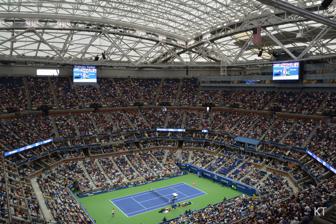
Building: Arthur Ashe Stadium
Country: United States of America
Year built: 1997
Tennis stadium in New York City Arthur Ashe Stadium Interior of the Arthur Ashe Stadium during 2018 US Open Location USTA Billie Jean King National Tennis Center , Flushing, Queens, New York Coordinates 40°44′59.6″N 73°50′49.3″W / 40.749889°N 73.847028°W / 40.749889; -73.847028 Public transit Long Island Rail Road (LIRR) : Port Washington Branch at Mets–Willets Point New York City Subway : ​ trains at Mets–Willets Point Owner USTA Capacity 23,771 Surface Laykold Construction Opened 1997 Renovated 2016 Construction cost $ 254 million ($484 million in 2023 dollars ) Architect Rossetti Architects Tenants US Open ( USTA ) (1997–present) Westminster Kennel Club (2023) Arthur Ashe Stadium is a tennis arena at Flushing Meadows–Corona Park in Queens , New York City. Part of the USTA Billie Jean King National Tennis Center , it is the main stadium of the US Open tennis tournament and has a capacity of 23,771, making it the largest tennis stadium in the world. The stadium is named after Arthur Ashe (1943–1993), winner of the inaugural 1968 US Open, the first in which professionals could compete. The original stadium design, completed in 1997 , had not included a roof.  After suffering successive years of event delays from inclement weather, a new lightweight retractable roof was completed in 2016 . History Seen in 2005 In July 2008, Arthur Ashe Stadium hosted its first professional basketball game played outdoors Arthur Ashe Stadium occupies the site of the United States Pavilion , which was built for the 1964 New York World's Fair and demolished in 1977. The facility, which opened in 1997, replaced Louis Armstrong Stadium as the primary venue for the tournament. It cost $ 254 million to construct, and it originally had 22,547 seats, 90 luxury suites, five restaurants, and a two-level players' lounge, making it by far the largest tennis-only venue in the world . Like the other 32 courts in the facility, it has a DecoTurf cushioned acrylic surface. On August 25, 1997, the stadium opened by hosting the US Open , with Whitney Houston singing " One Moment in Time " during the stadium's inauguration ceremonies and dedicating the performance to the late Arthur Ashe. The first official match played on the court was at the 1997 US Open between Tamarine Tanasugarn of Thailand and Chanda Rubin of the United States . Tanasugarn won in two sets. The facility features a Hawk-Eye electronic system which allows tennis players to challenge the umpire's decision on calls made throughout championships. In 2005, the color scheme for the courts was changed from green to electric blue inner courts and a light green outer court. All US Open Series events now use this color scheme, providing television viewers a more easily trackable ball — with the yellow tennis balls contrasting more visibly against the blue courts. Non-tennis events On July 19, 2008 , the stadium hosted hosted its first non-tennis event, a WNBA outdoor game known as the Liberty Outdoor Classic ; it was the first-ever outdoor regular season game in professional basketball. The Indiana Fever beat the host New York Liberty 71–55 . Portions of proceeds from the event went to the Breast Cancer Research Foundation . On July 26–28, 2019, the stadium hosted the Fortnite World Cup , a three-day long esports tournament with a prize pool of US$ 30 million, $3 million of which awarded to the winner of the Finals. During the COVID-19 pandemic in New York City , the stadium was converted for use as a hospital. On September 22, 2021, professional wrestling promotion All Elite Wrestling (AEW) broadcast special episodes of its weekly programs Dynamite and Rampage from Arthur Ashe Stadium, billed as " AEW Grand Slam " The event marked AEW's debut show in New York City and the first professional wrestling show ever held at the tennis complex. "Grand Slam" was held at the stadium again in 2022, 2023, and 2024. In 2023, after having been displaced from its traditional February scheduling and Madison Square Garden due to COVID-19, the Westminster Kennel Club Dog Show re-located to the complex, with Arthur Ashe Stadium serving as the main venue. Retractable roof Arthur Ashe Stadium with retractable roof installed, 2018 Lacking a roof, where relatively strong and unpredictable winds could occur inside the stadium, events were vulnerable to inclement weather—and five straight years of rain delays occurred during the US Open men's singles final from 2008 to 2012. Despite the original design's lacking provisions for a roof, the USTA announced in 2013 plans to construct a roof for the stadium using a 5,000-short-ton (4,536-tonne) superstructure —having consulted "with every architect involved in the design of a stadium roof in North America." Notably, the site of the Ashe center featured poor soil conditions. It had previously been Manhattan's Corona Ash Dumps (featured prominently in F. Scott Fitzgerald 's The Great Gatsby as the Valley of Ashes) and prior to that a natural wetland swamp.  For the new roof, a very light solution was critical. The roof has two 800-ton fabric panels made of 210,000 square feet (20,000 m 2 ) of lightweight PTFE membrane which can open or close on glides, up to 25 feet per minute, to create an opening roughly the size of 17 Olympic swimming pools. The stadium is not fully conditioned; a new chilled water ventilation system controls humidity when the roof is closed. The new cantilevering design is supported by eight columns that sit on concrete bases, each supported by 20 piles driven 150 to 200 feet deep and has a data acquisition and recording system along with synchronized cameras to interpret the data created by the complex control systems. The roof, which cost $150 million, was part of a $550 million renovation of the National Tennis Center. The retractable roof project was completed in 2016. The roof was designed by Rossetti Architects and its structure engineered by WSP Global . Geiger Engineers designed the roof's mechanization system. Engineer of Record for the mechanization system was Hardesty & Hanover in partnership with Morgan Engineering. See also Tennis portal Architecture portal New York City portal List of tennis stadiums by capacity Lists of stadiums References